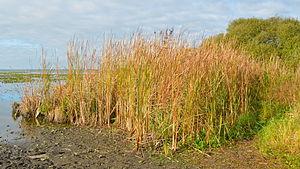
Lac de Grand-Lieu, site de Pierre aiguë - Saint-Aignan-de-Grand-Lieu (Loire-Atlantique)
Cet article recense les sites naturels protégés en Loire-Atlantique.
Cet article recense les zones humides de France concernées par la convention de Ramsar.
Le lac de Grand-Lieu est un lac situé en France, dans le département de la Loire-Atlantique. Situé au sud-ouest de Nantes, ainsi qu'à une dizaine de kilomètres au sud de la Loire, il s'étend en quasi-totalité sur le territoire de la commune de Saint-Philbert-de-Grand-Lieu.